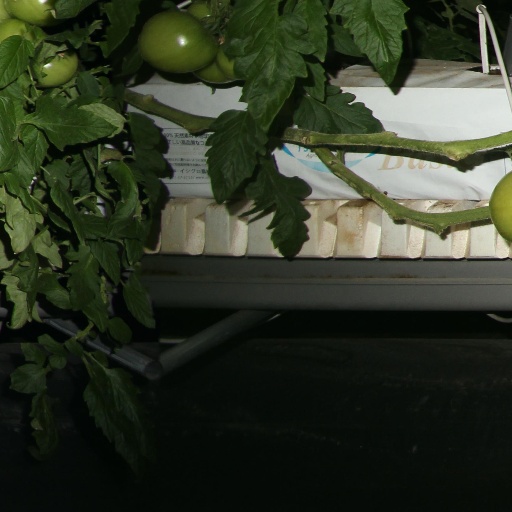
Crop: tomato